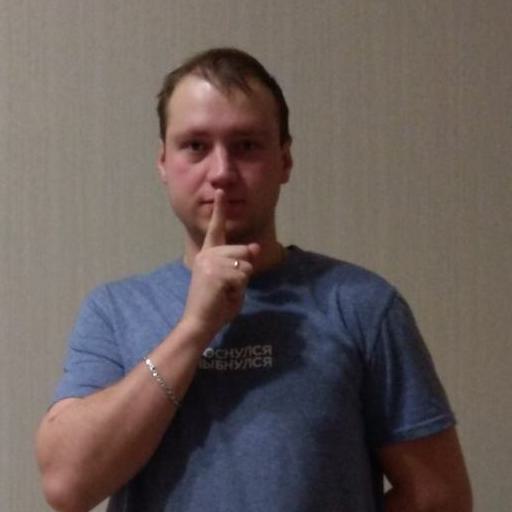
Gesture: mute